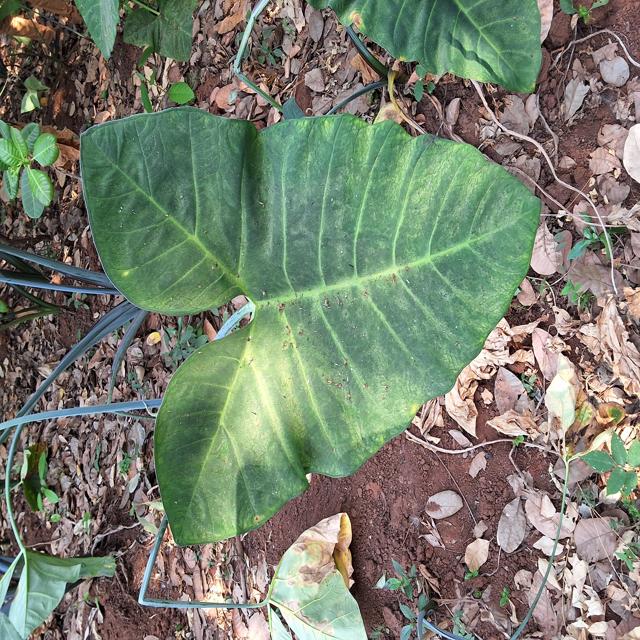
Label: Healthy